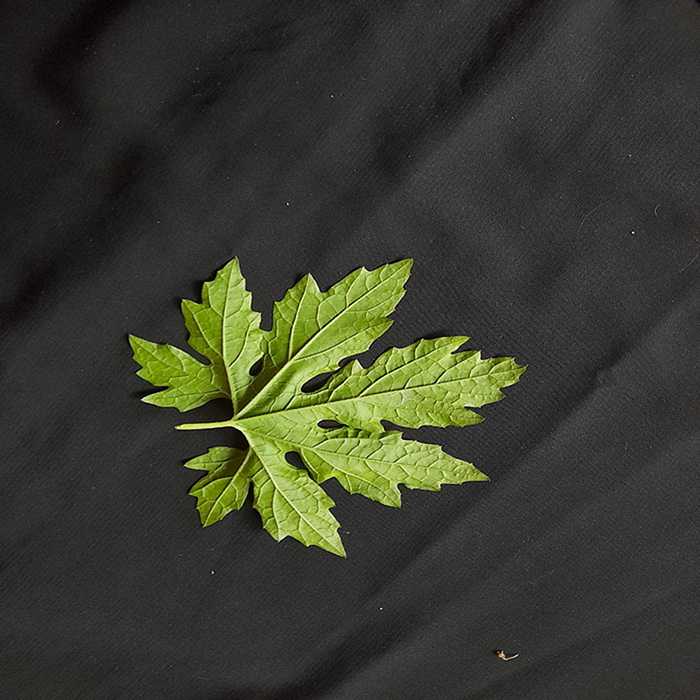
Plant: Bitter Gourd
Label: Fresh leaf